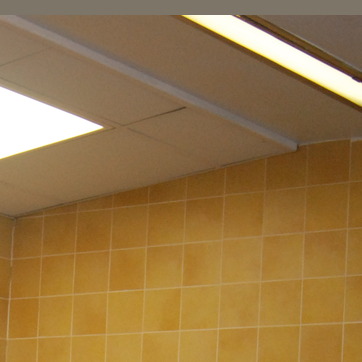
Material: tile